New Brunswick Botanical Garden

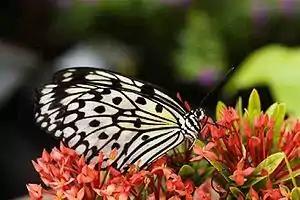

There are several display areas in the Botanical Garden, some of which vary from year to year. Recent displays have included: